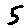
Label: 5